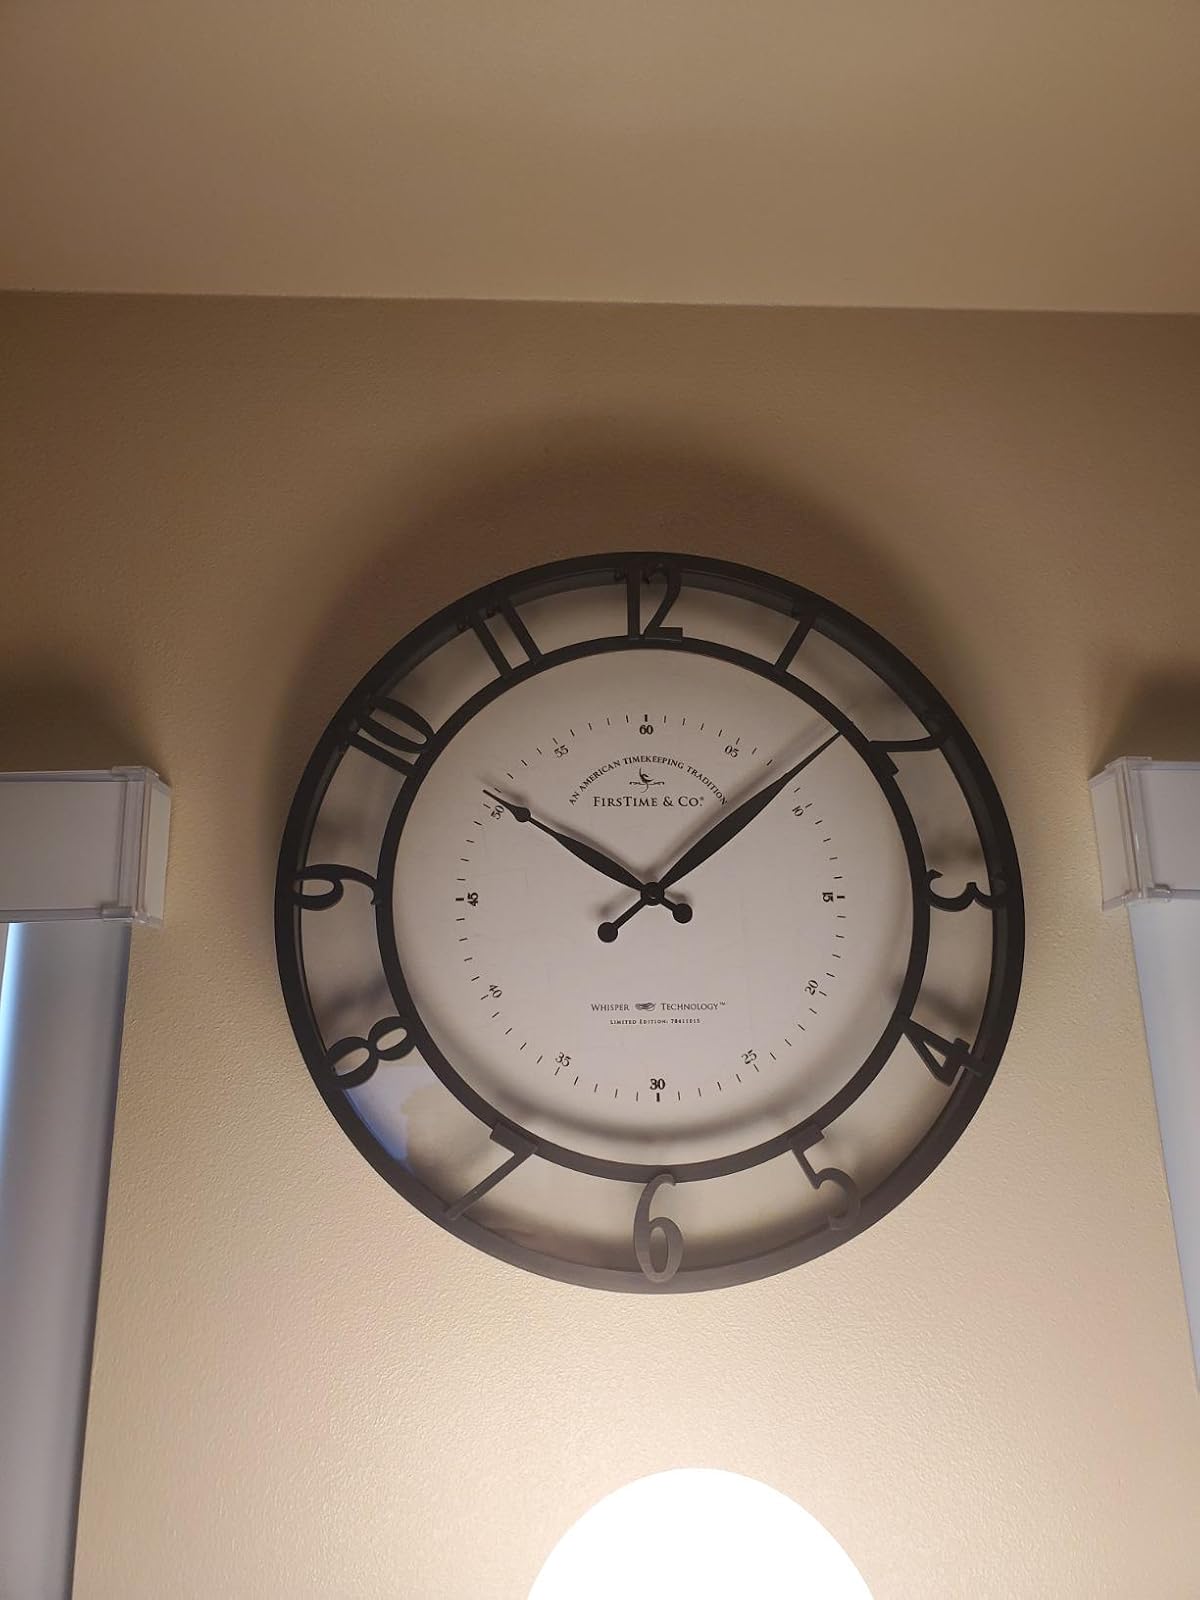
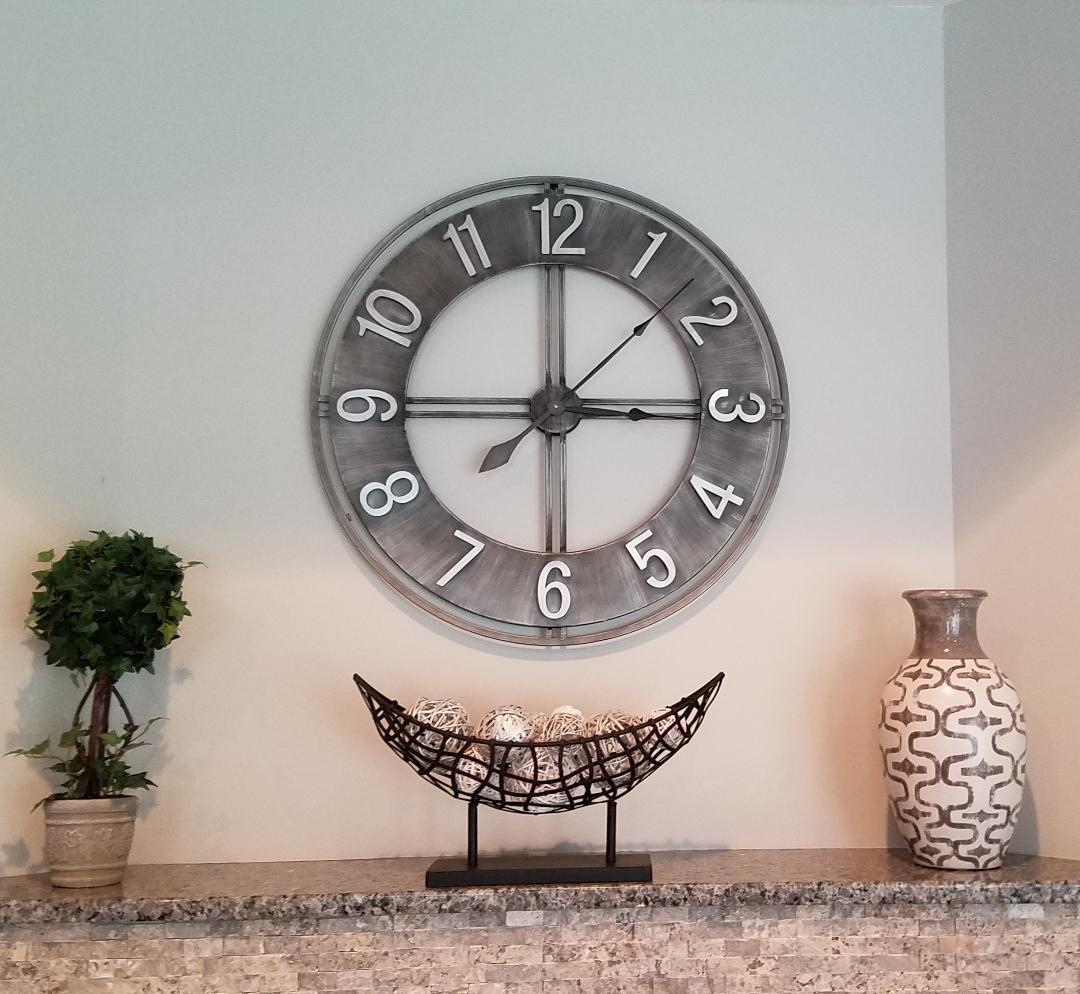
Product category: clock
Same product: no